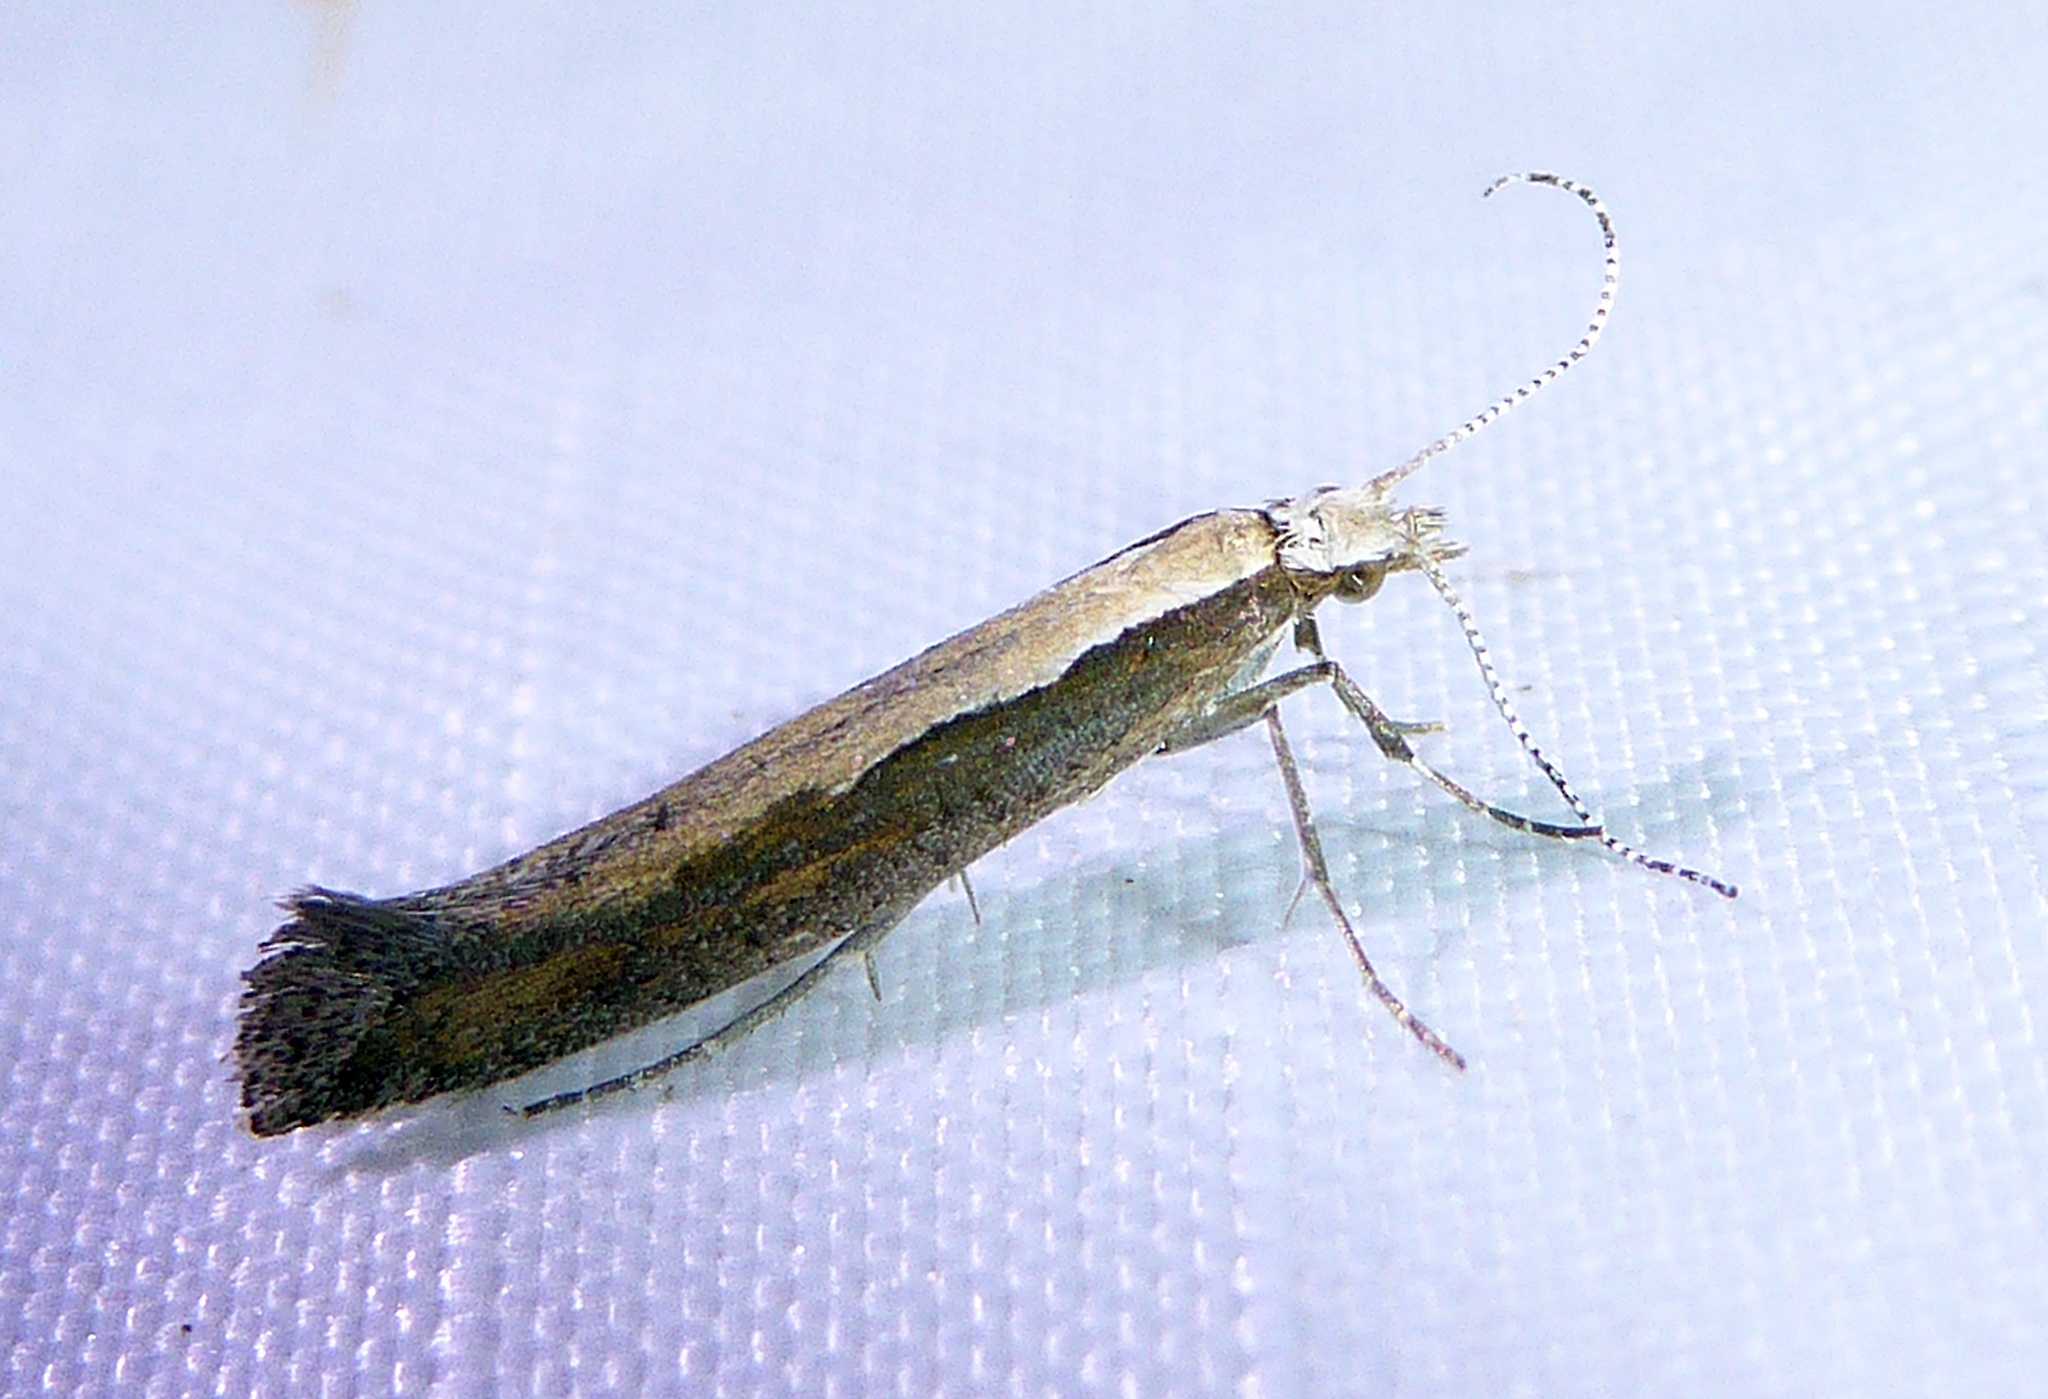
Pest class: diamondback_moth